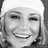
Emotion: happy